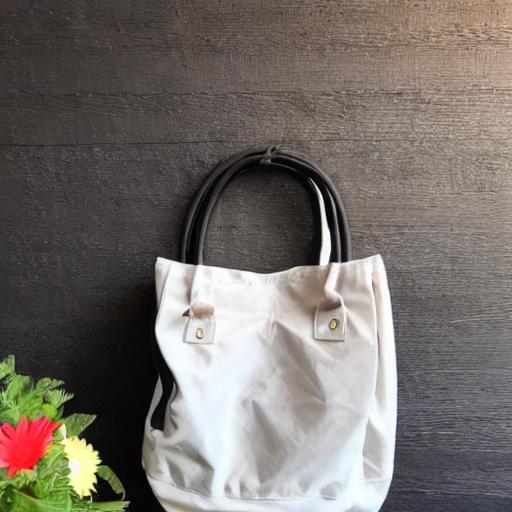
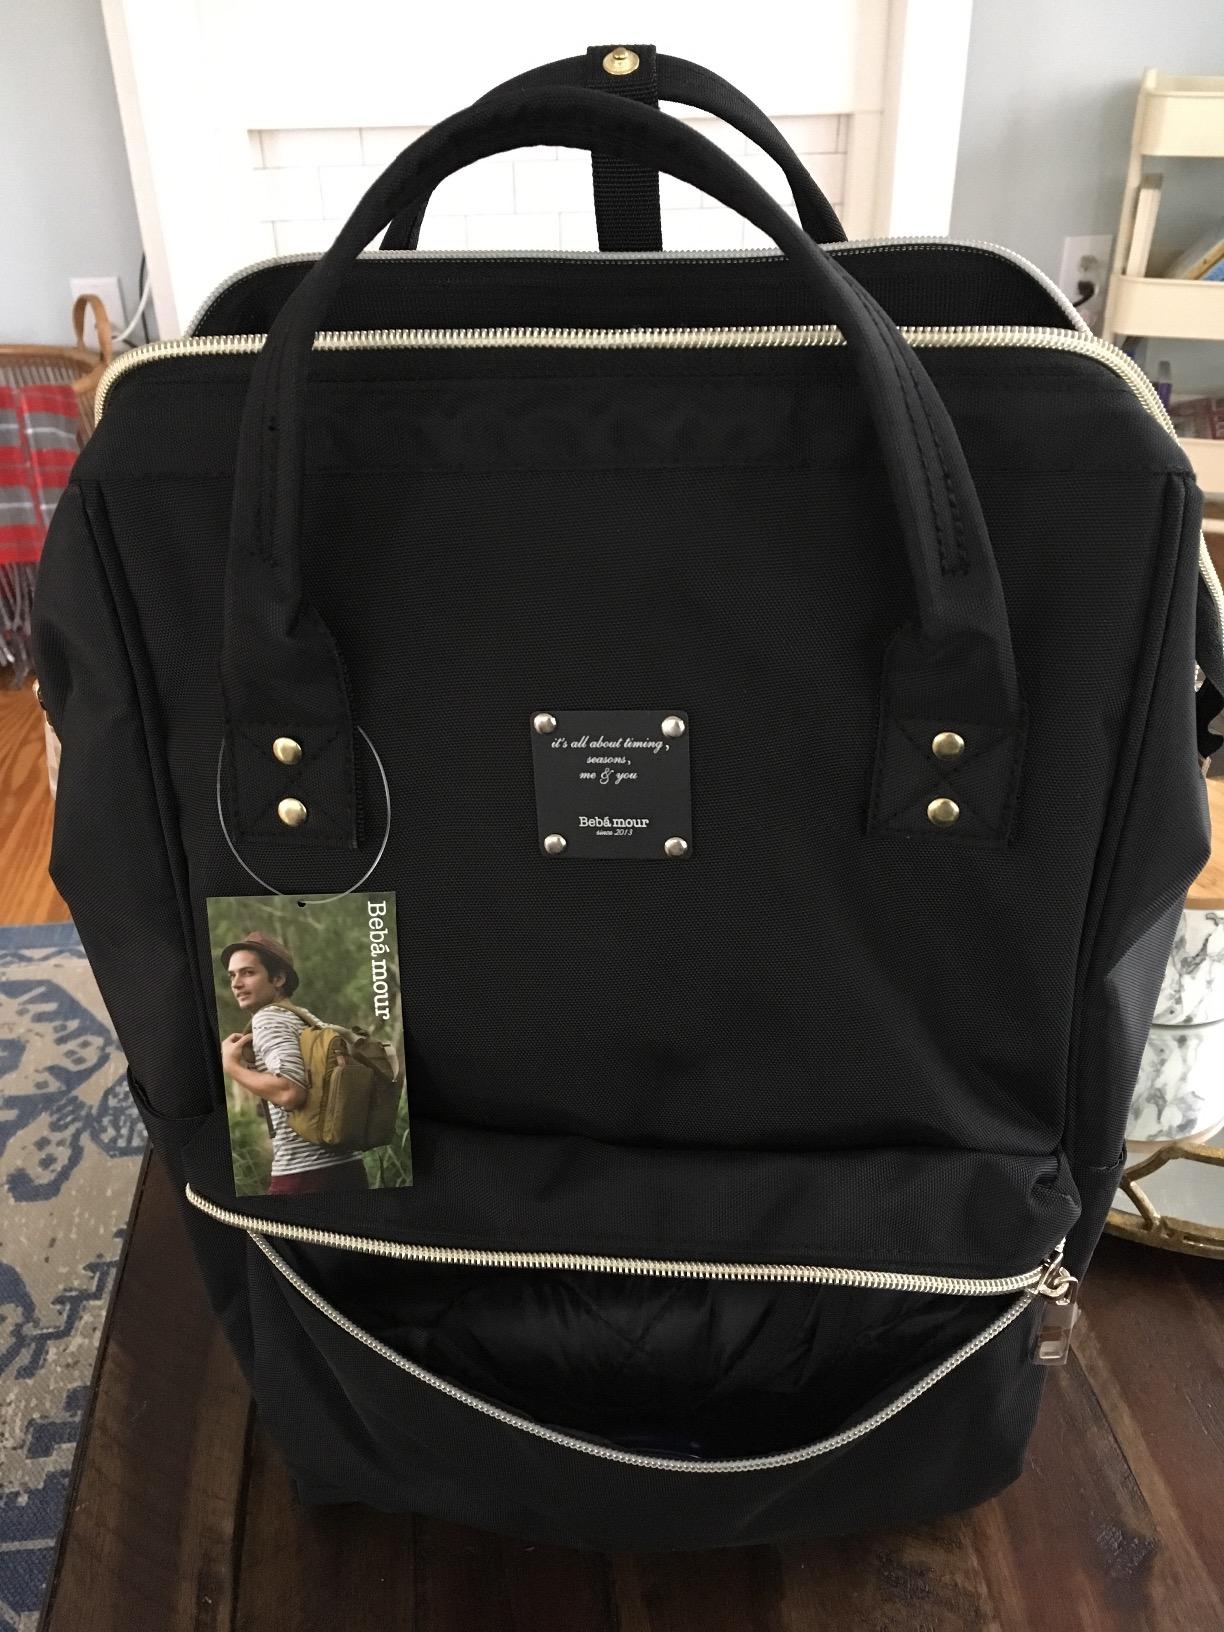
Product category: bag
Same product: no